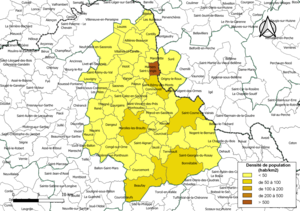
Carte des densités de population (millésimée 2016) des communes de la Communauté de communes Maine Saosnois, département de la Sarthe, France. Composition au 1er janvier 2019.
La communauté de communes Maine Saosnois est une communauté de communes française, créée au 1ᵉʳ janvier 2017 et située dans les départements de la Sarthe et de l'Orne et les régions Pays de la Loire et Normandie.